Marion County Courthouse (Kansas)

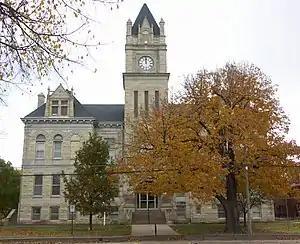
Marion County Courthouse in Marion

The Marion County Courthouse, located at 3rd and Williams Streets in Marion, Kansas, was built in 1906. It was listed on the National Register of Historic Places in 1976.